Chico Marx

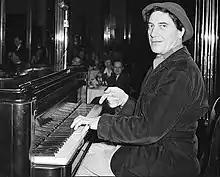
Chico playing his favorite piano at hotel in 1956

In the brothers' last film, "Love Happy", Chico plays a piano and violin duet with 'Mr. Lyons' (Leon Belasco). Lyons plays some ornate riffs on the violin; Chico comments, "Look-a, Mister Lyons, I know you wanna make a good impression, but please don't-a play better than me!"